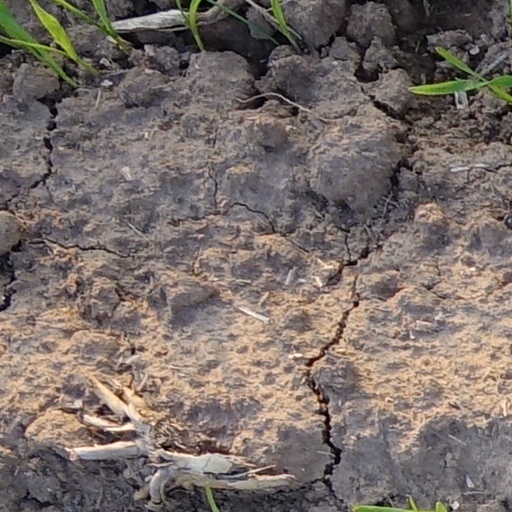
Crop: wheat